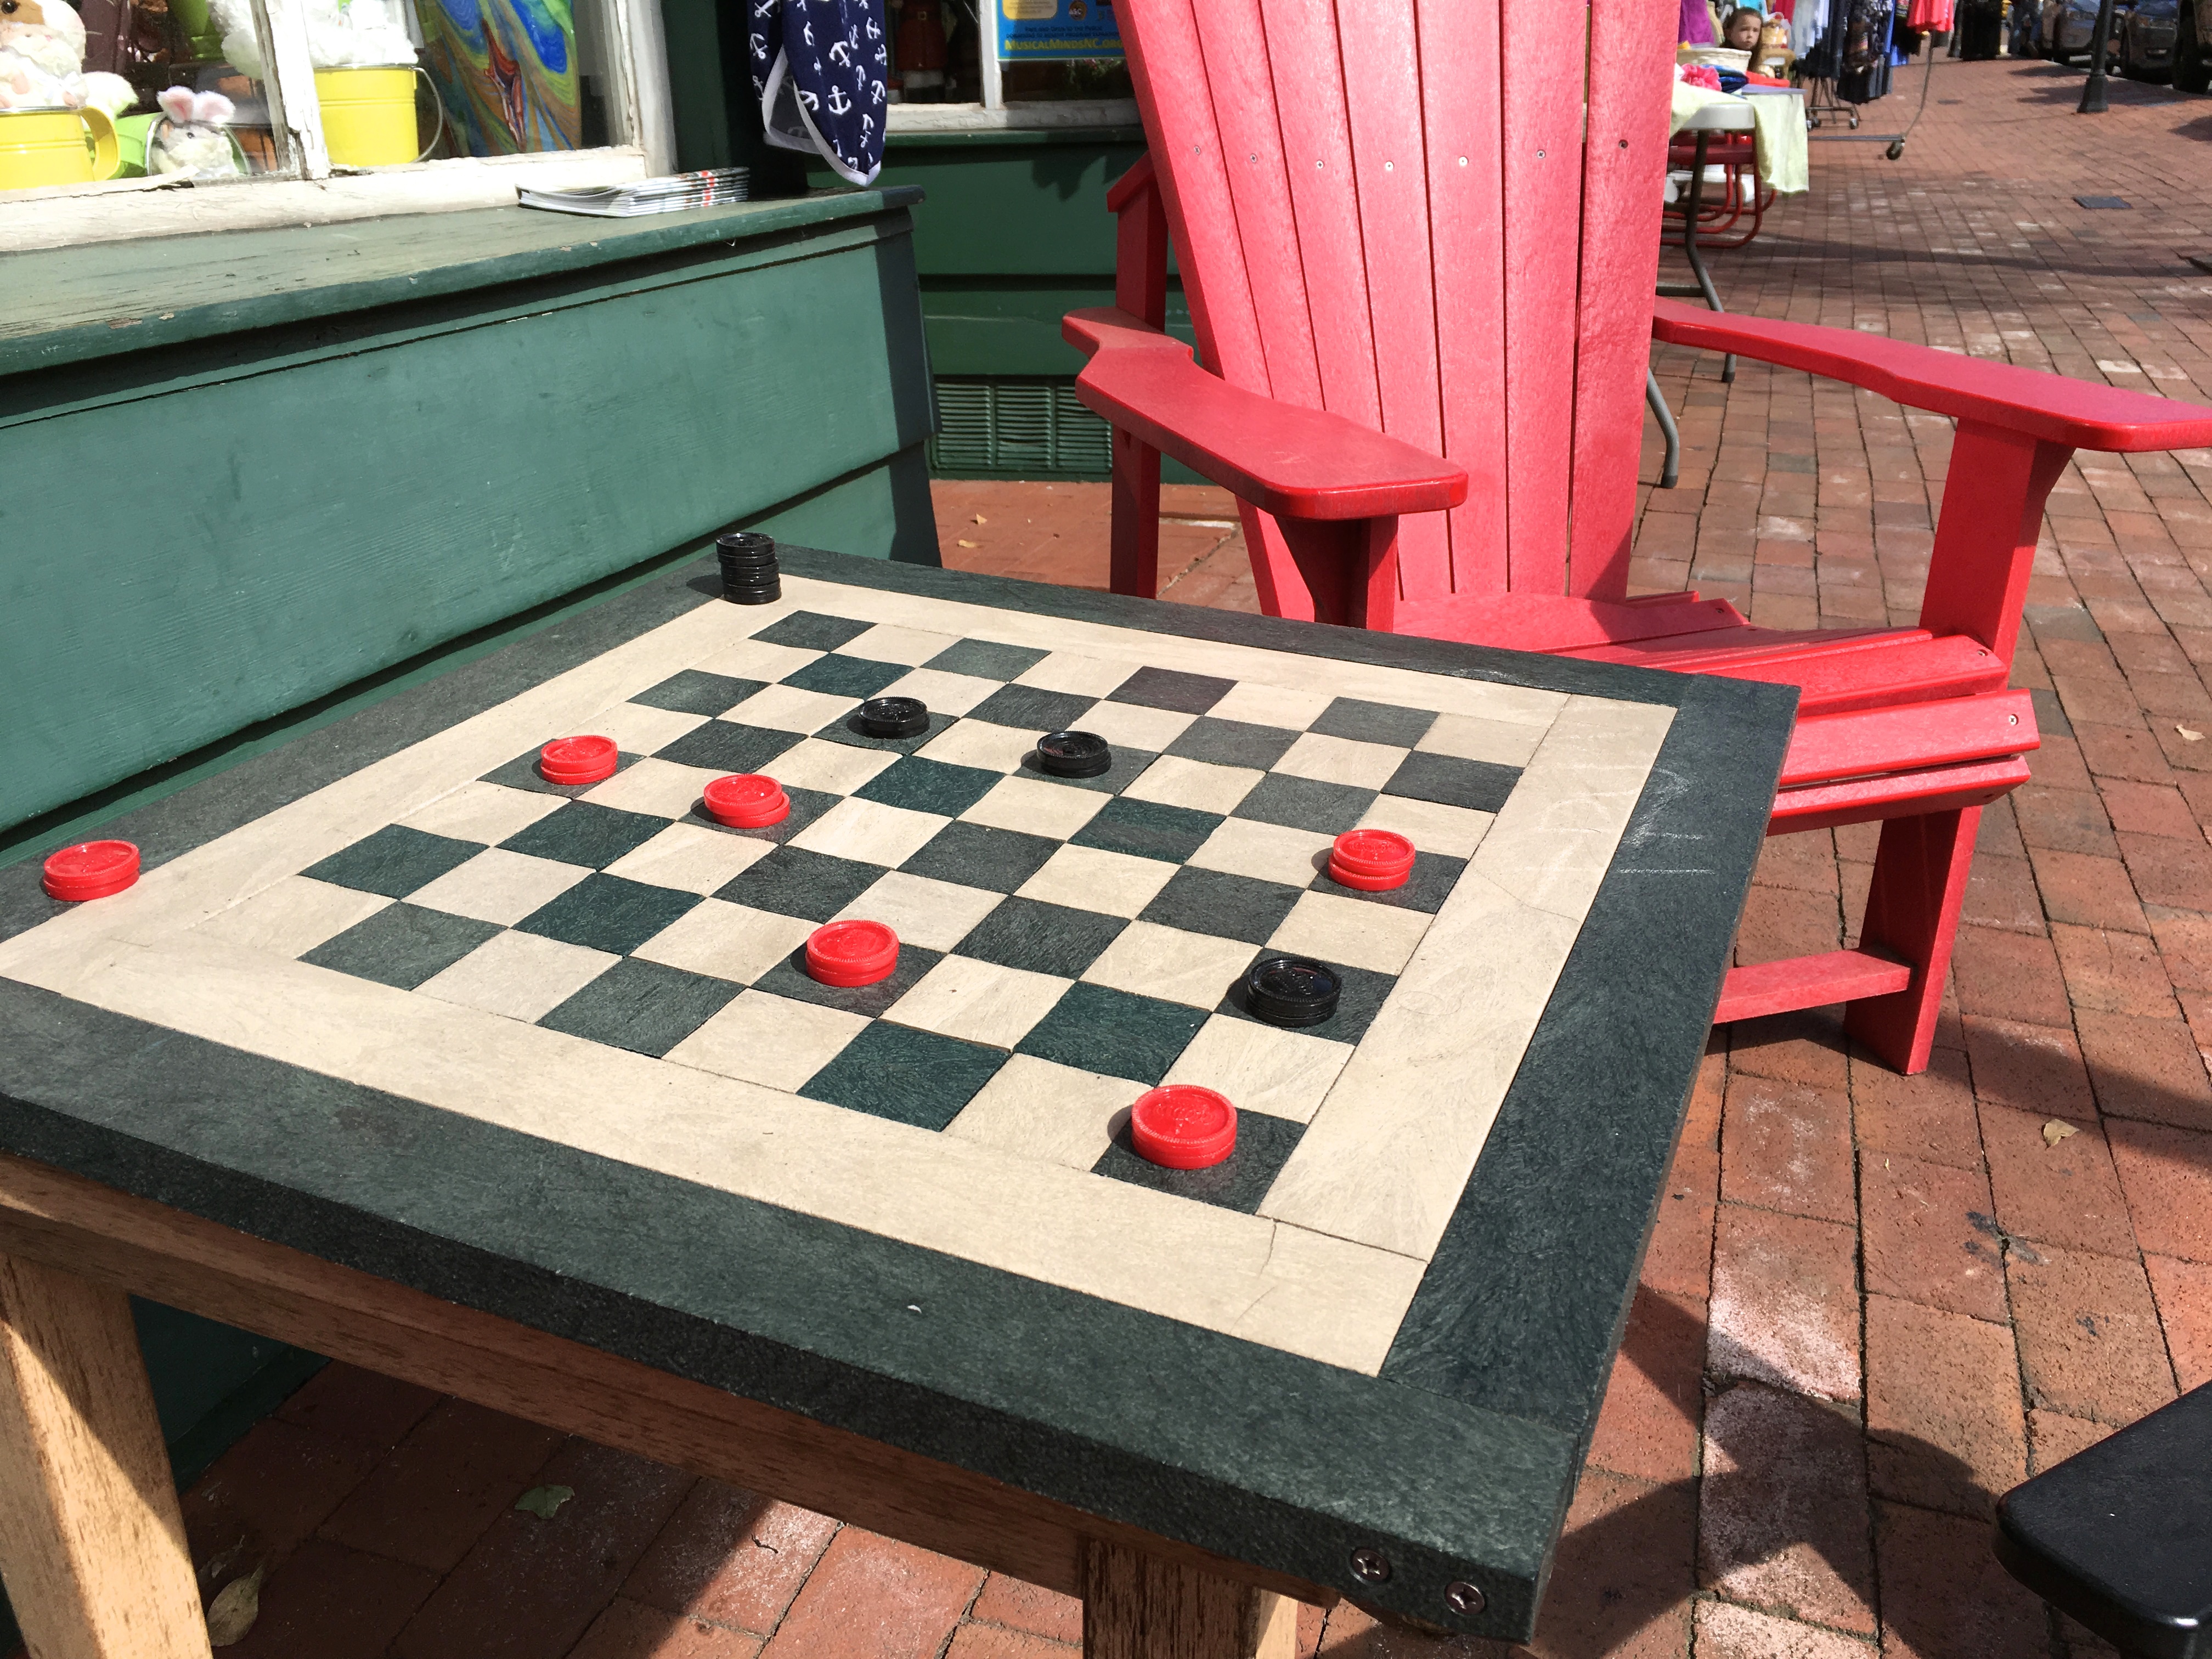
table, play, recreation, furniture, art, sports, games, indoor games and sports, tabletop game